Alexander Bryan Johnson

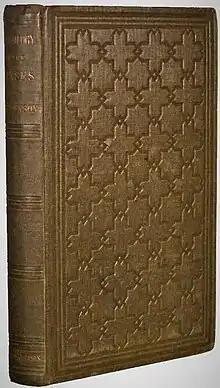
Physiology Of The Senses - First Edition

Alexander Bryan Johnson was a prolific writer considering that his primary occupation was banking and finance. He published 10 books over his lifetime and a myriad of political articles and pamphlets regarding the public speeches and lectures he gave. Moses Bagg, a contemporary biographer and colleague of Johnson's reflects, "that a man thrown early into the active, and what with most men would necessarily be the absorbing business of life, should accomplish so much in literature, and accomplish it so well is indeed extraordinary."